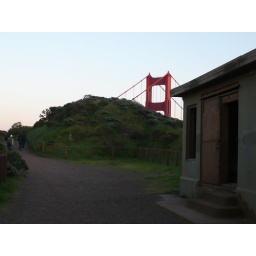
Golden Gate tower peeking over hill at abandoned military gun post